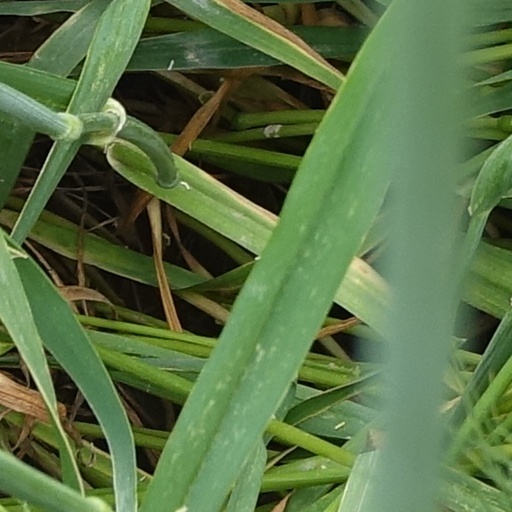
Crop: wheat